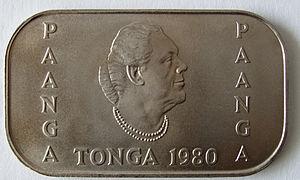
Salote Tupou III, née le 13 mars 1900 à Nukuʻalofa et morte le 16 décembre 1965 à Auckland, est reine de Tonga de 1918 à 1965.